Ten Thousand

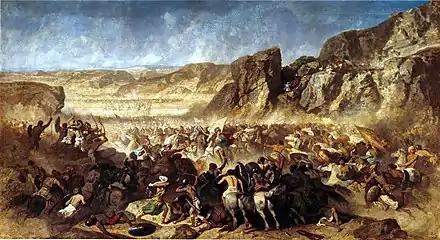
Retreat of the Ten Thousand at the Battle of Cunaxa, by Jean-Adrien Guignet. Louvre

Xenophon and his men initially had to deal with volleys from a minor force of harassing Persian missile cavalry. Every day, this cavalry, finding no opposition from the Ten Thousand, moved cautiously closer and closer.